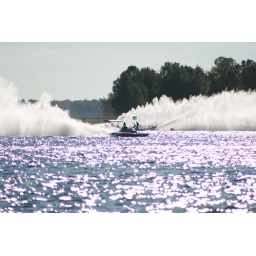
These boats are incredible - so fast and amazing in the water that they give off...